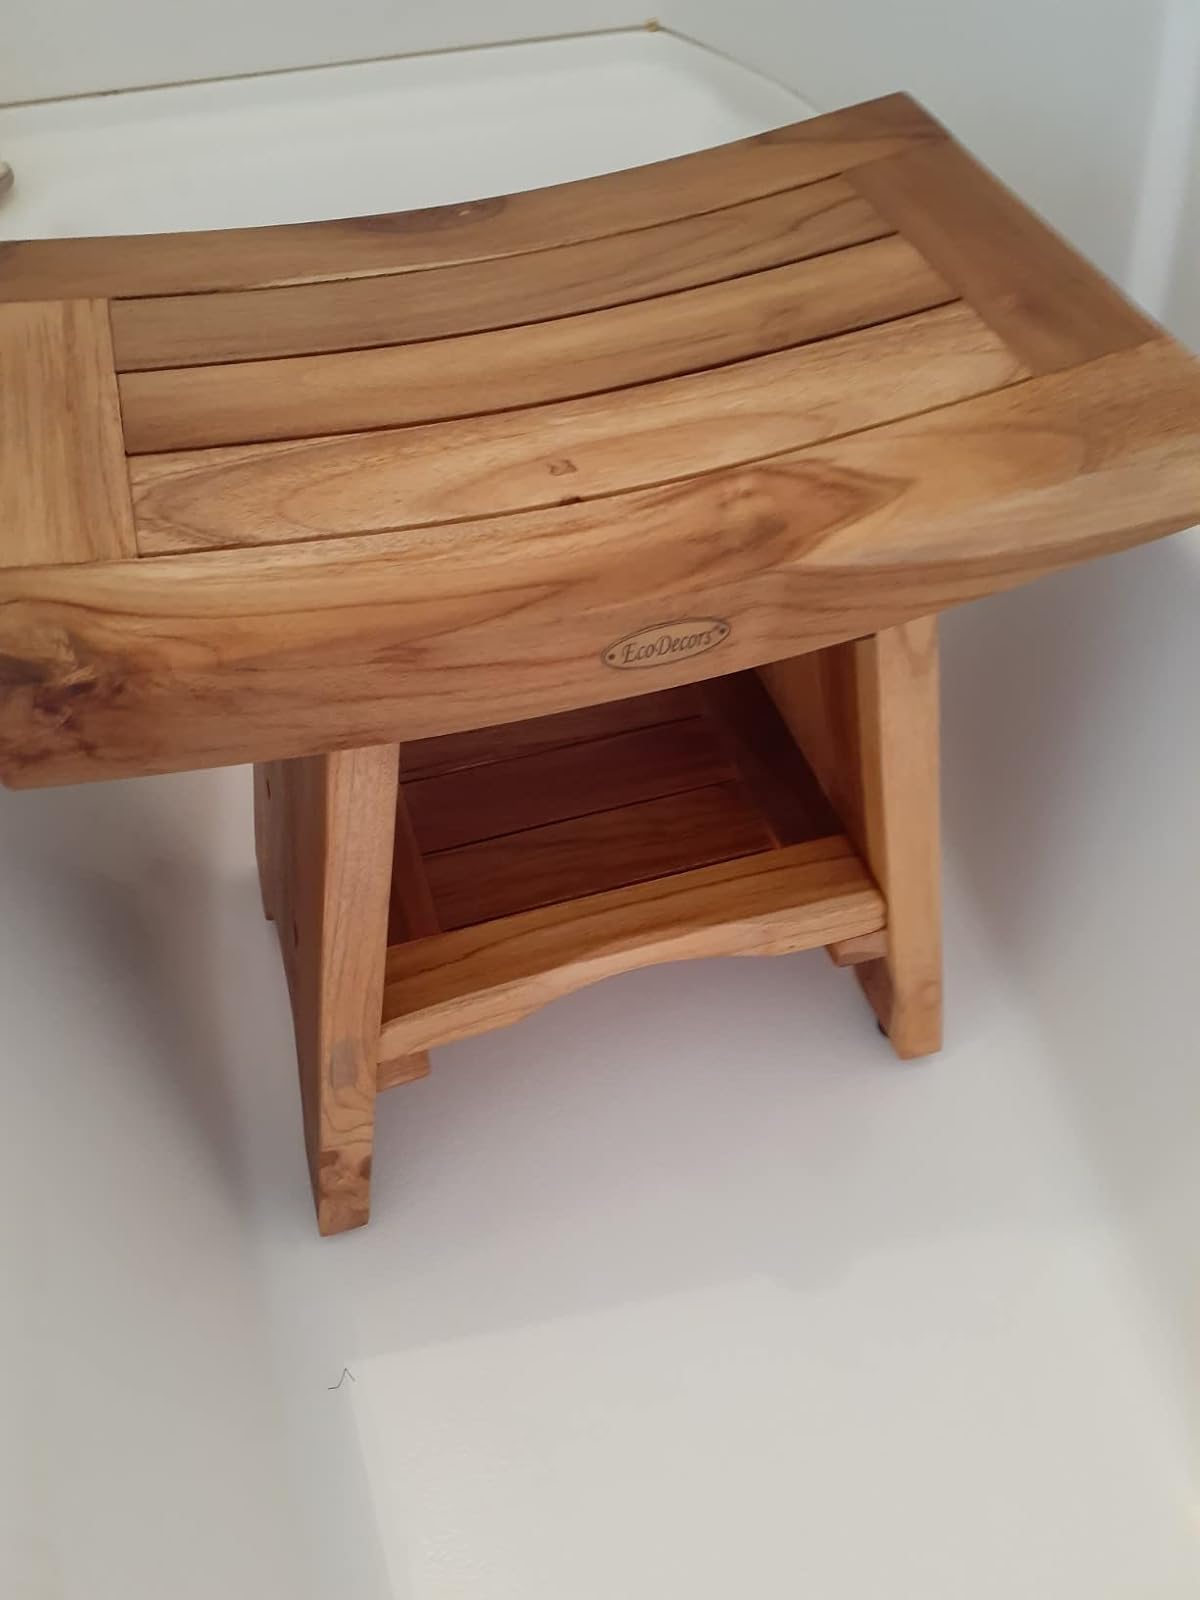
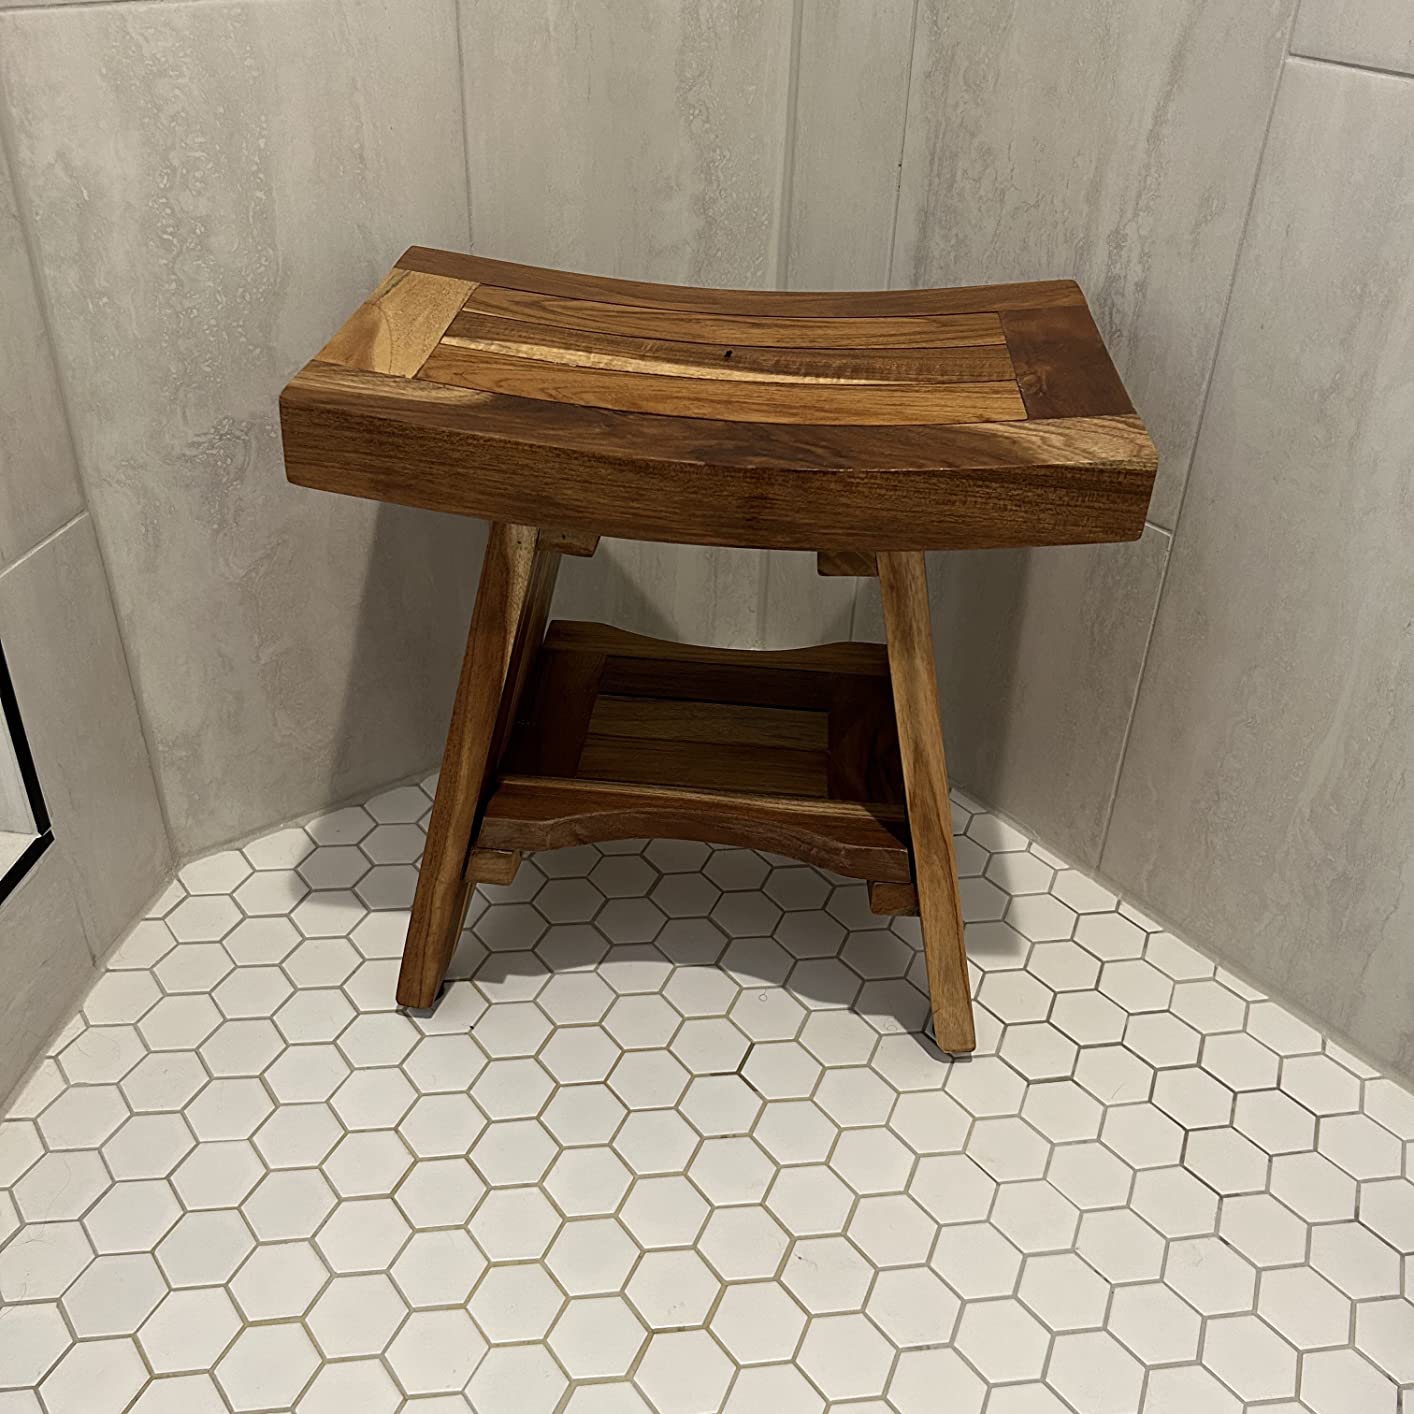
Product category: stool
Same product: yes